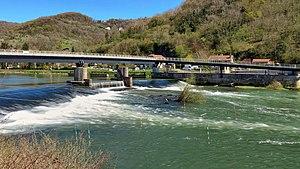
La passerelle et l'écluse de la Malate
Les ponts bisontins permettent de franchir le Doubs au niveau du méandre qui sépare le quartier historique du reste de l'agglomération. Aujourd'hui neuf ponts et quatre passerelles relient les deux rives du Doubs à Besançon.